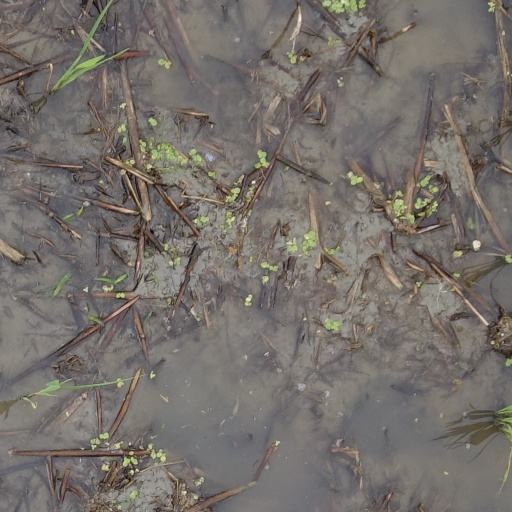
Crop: rice